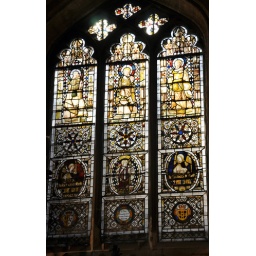
Stained glass window in the Warwick Castle Chapel